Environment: lab
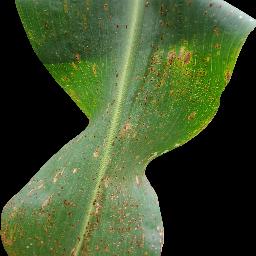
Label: common_rust